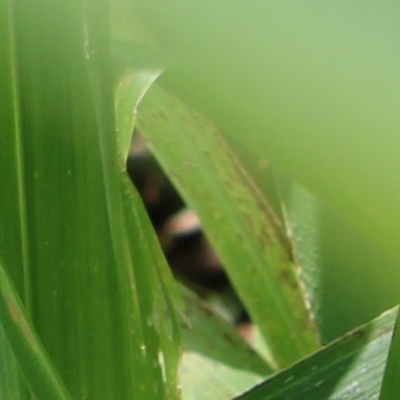
Crop: Maize
Condition: leaf beetle